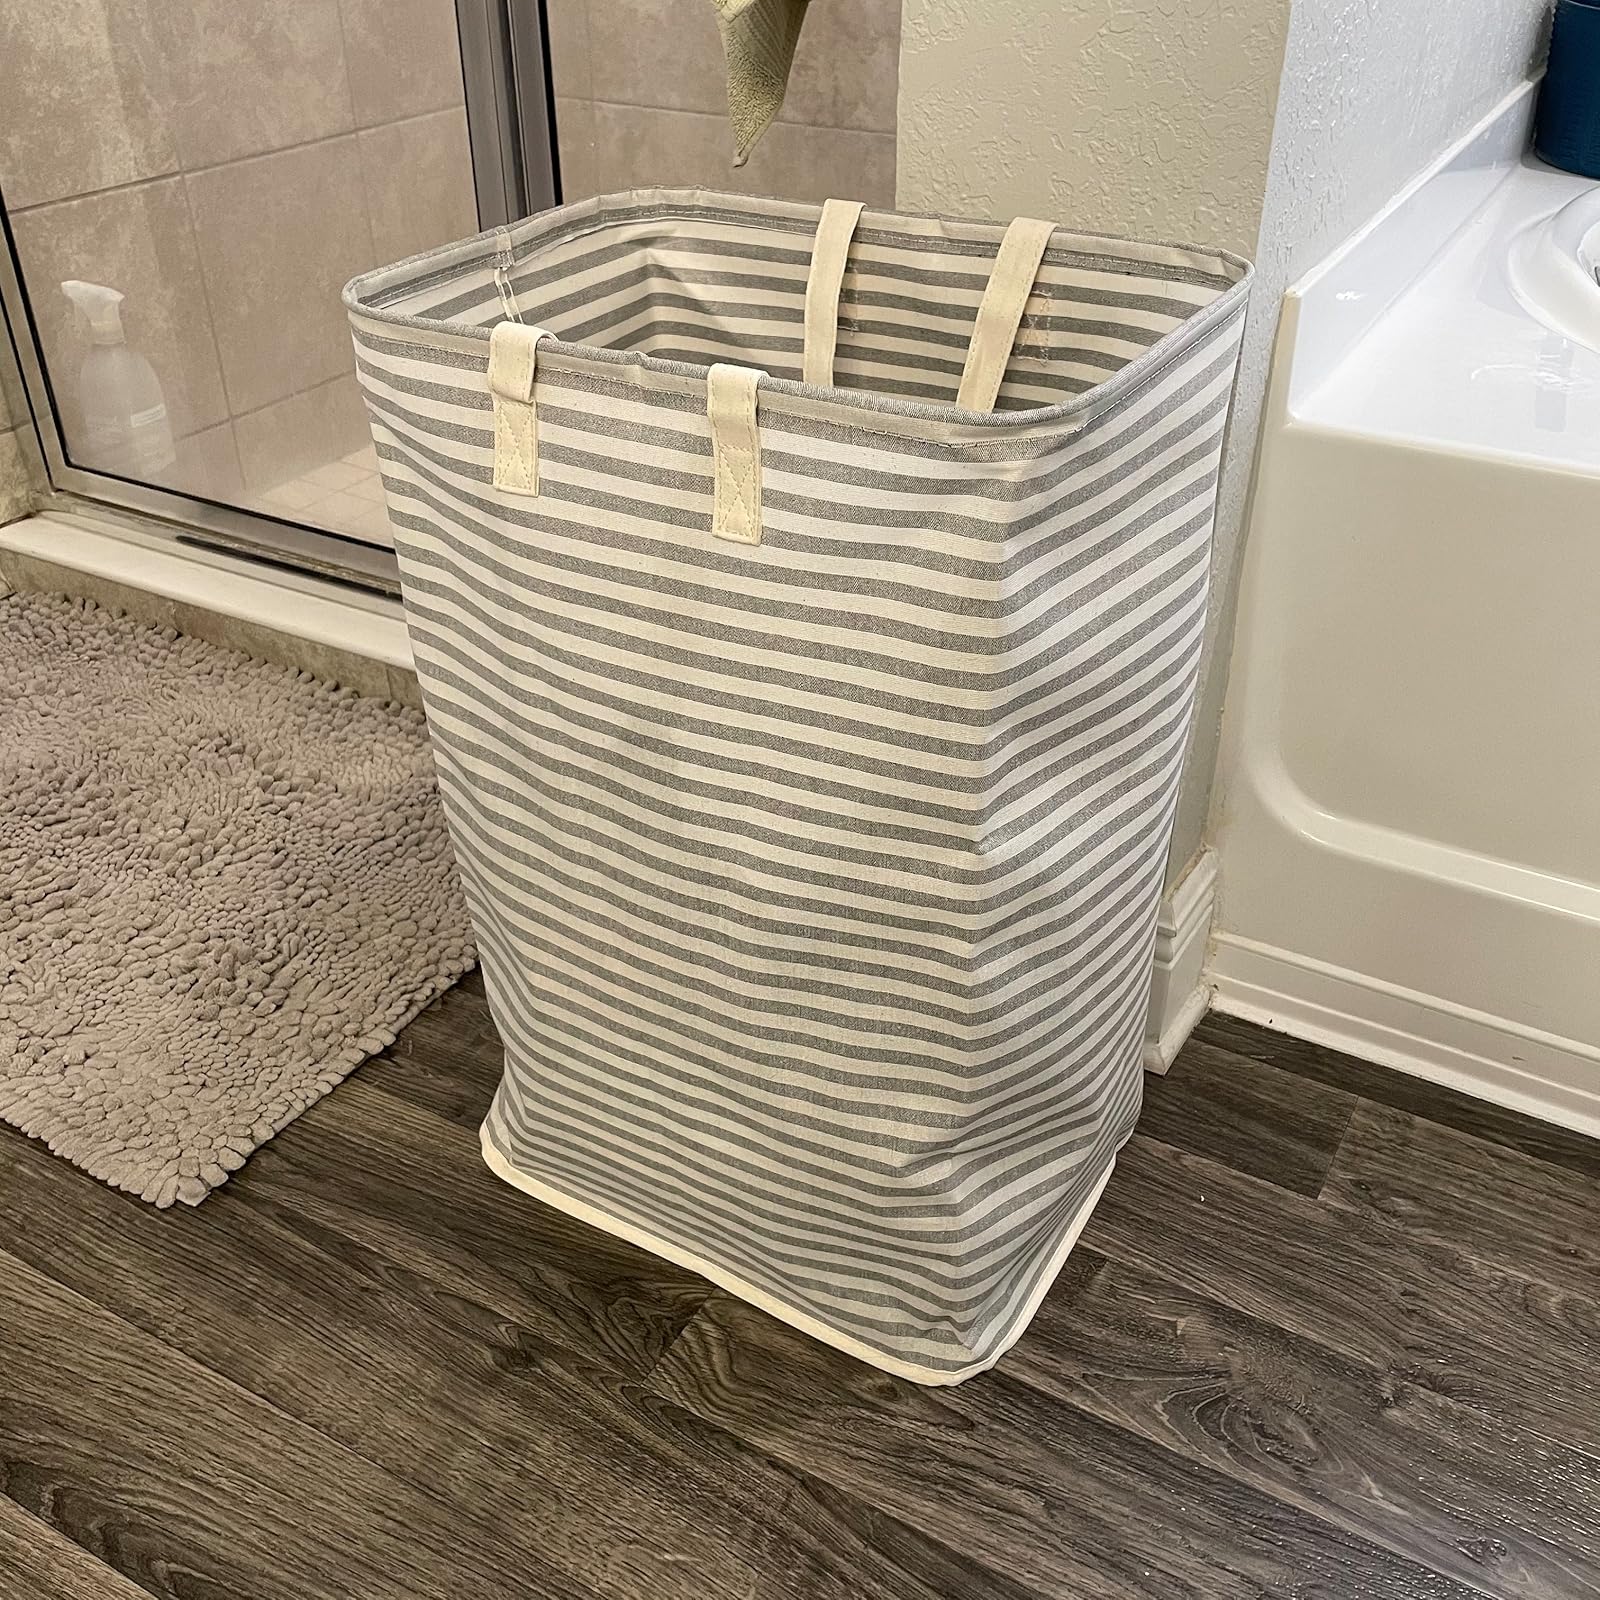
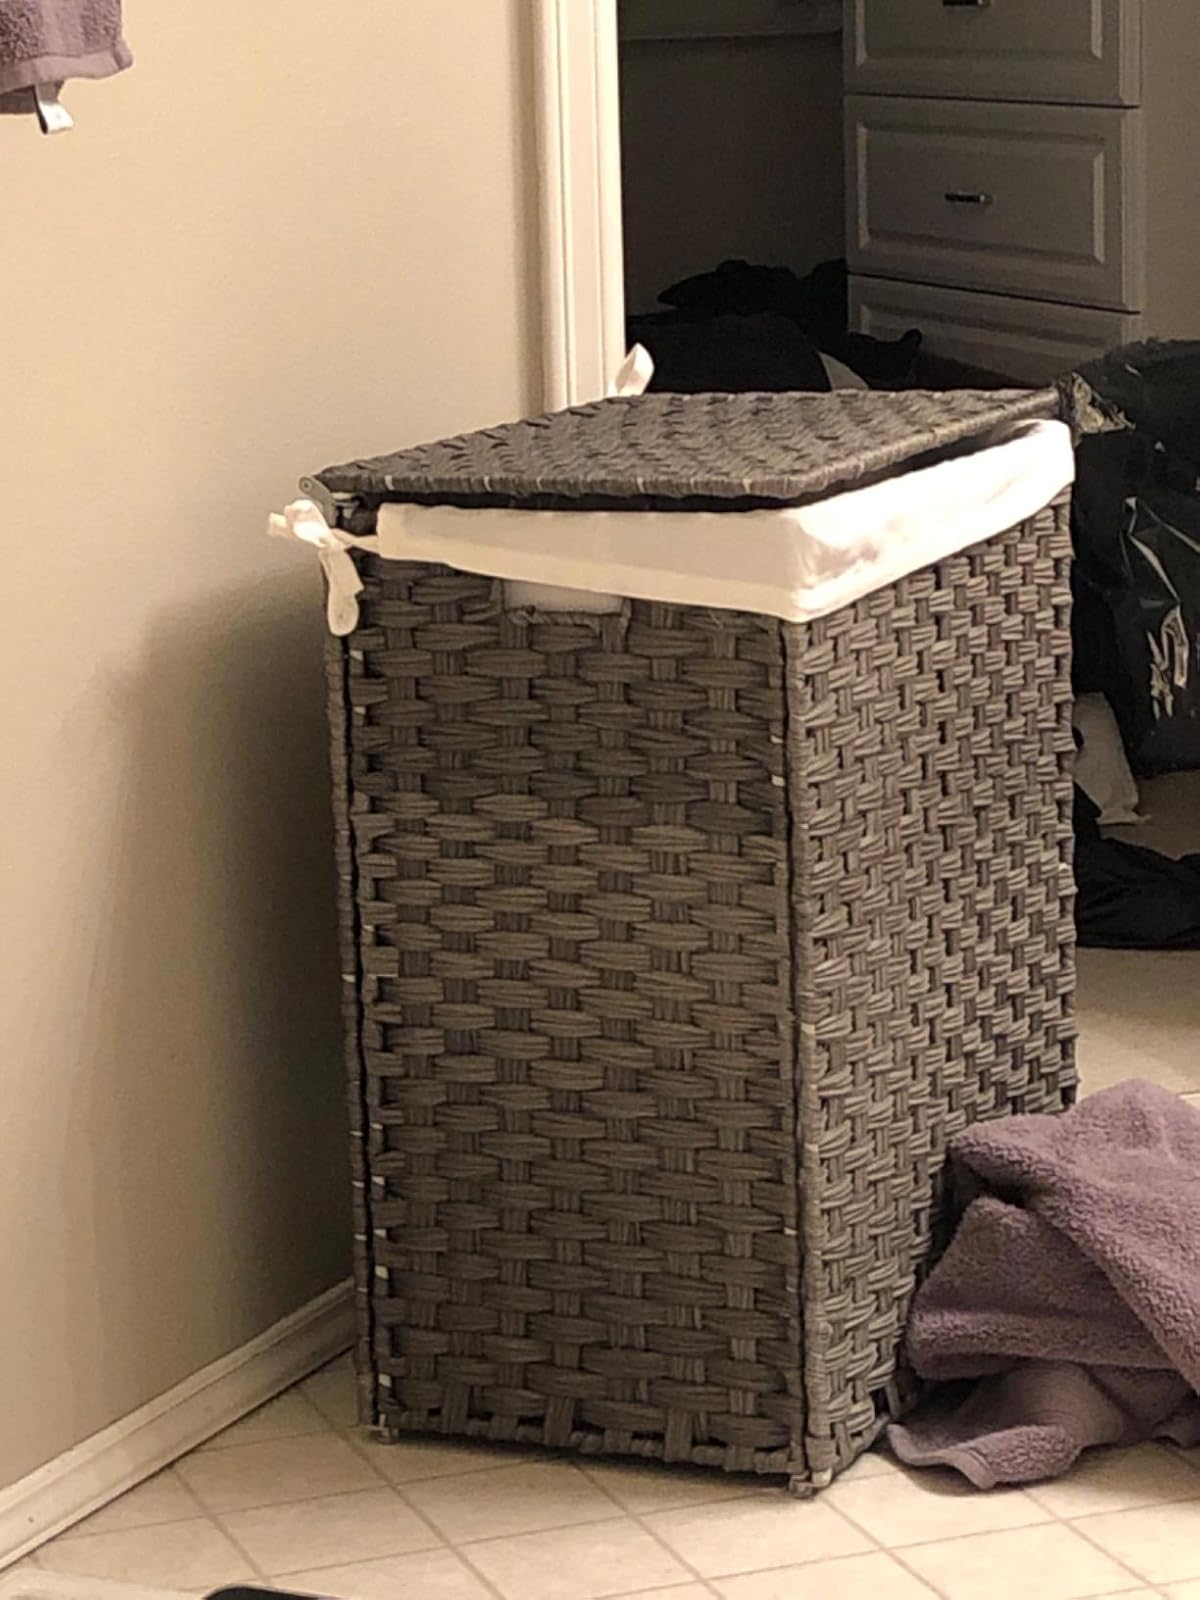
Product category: items_hamper
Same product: no